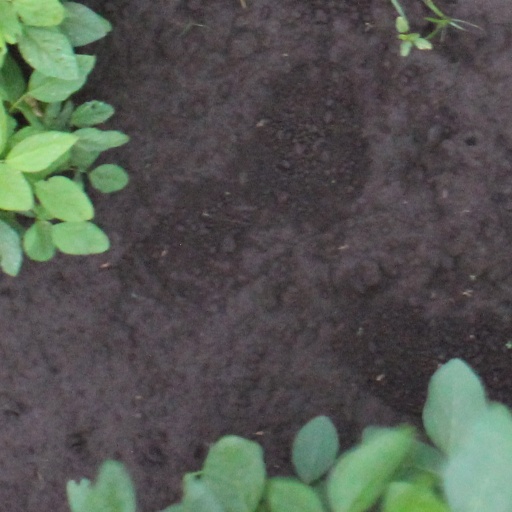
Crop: soybean